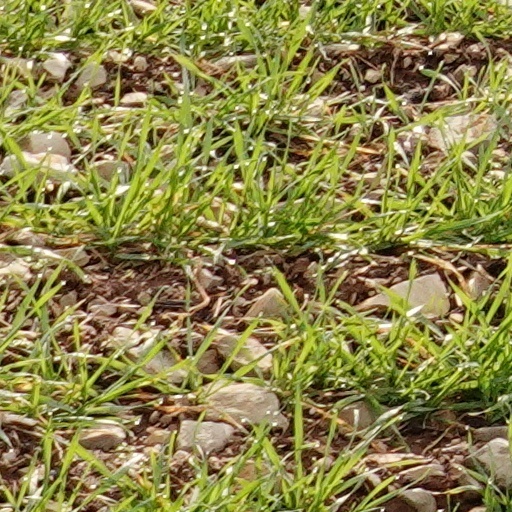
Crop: wheat